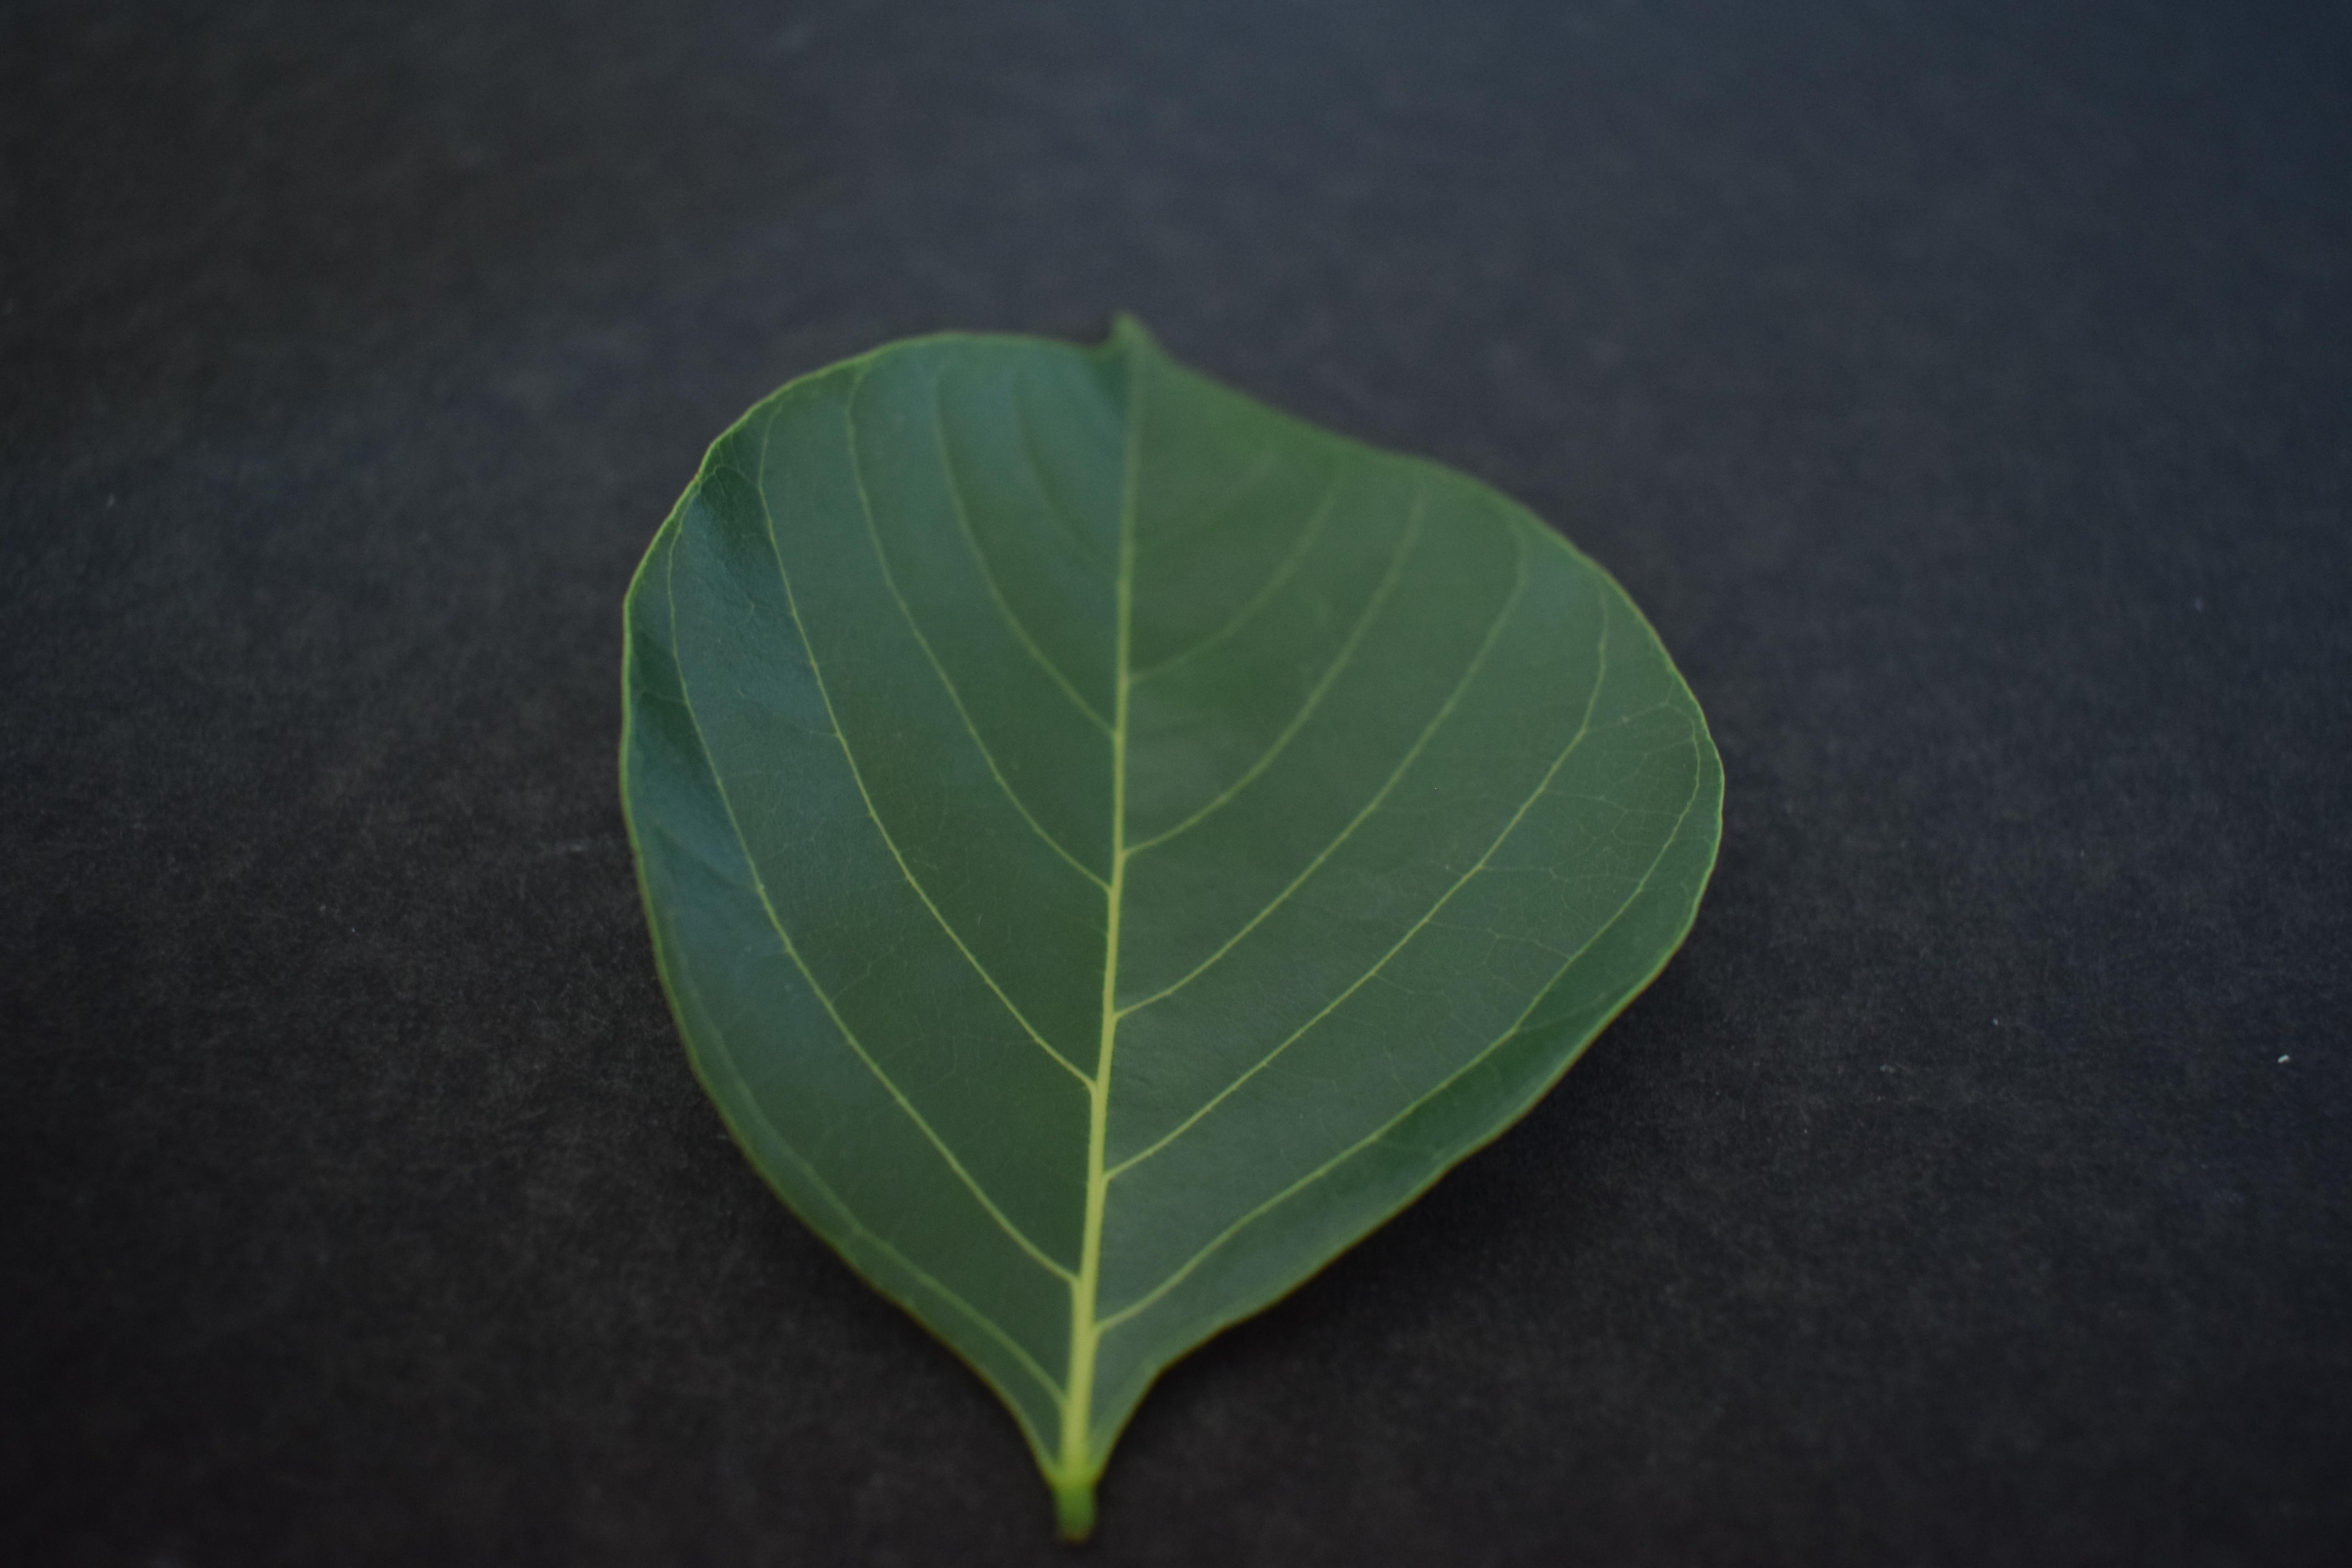
Plant species: Pongamia Pinnata